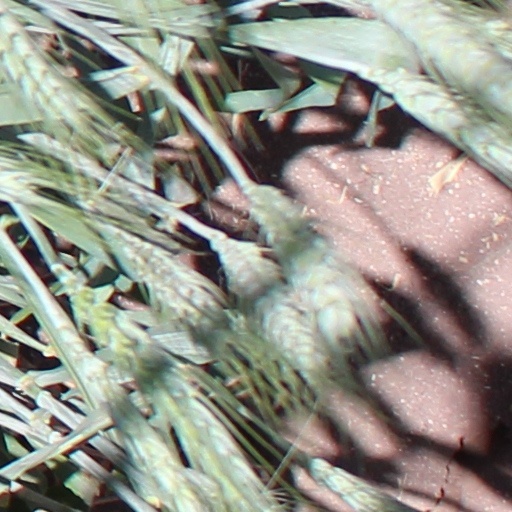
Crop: wheat